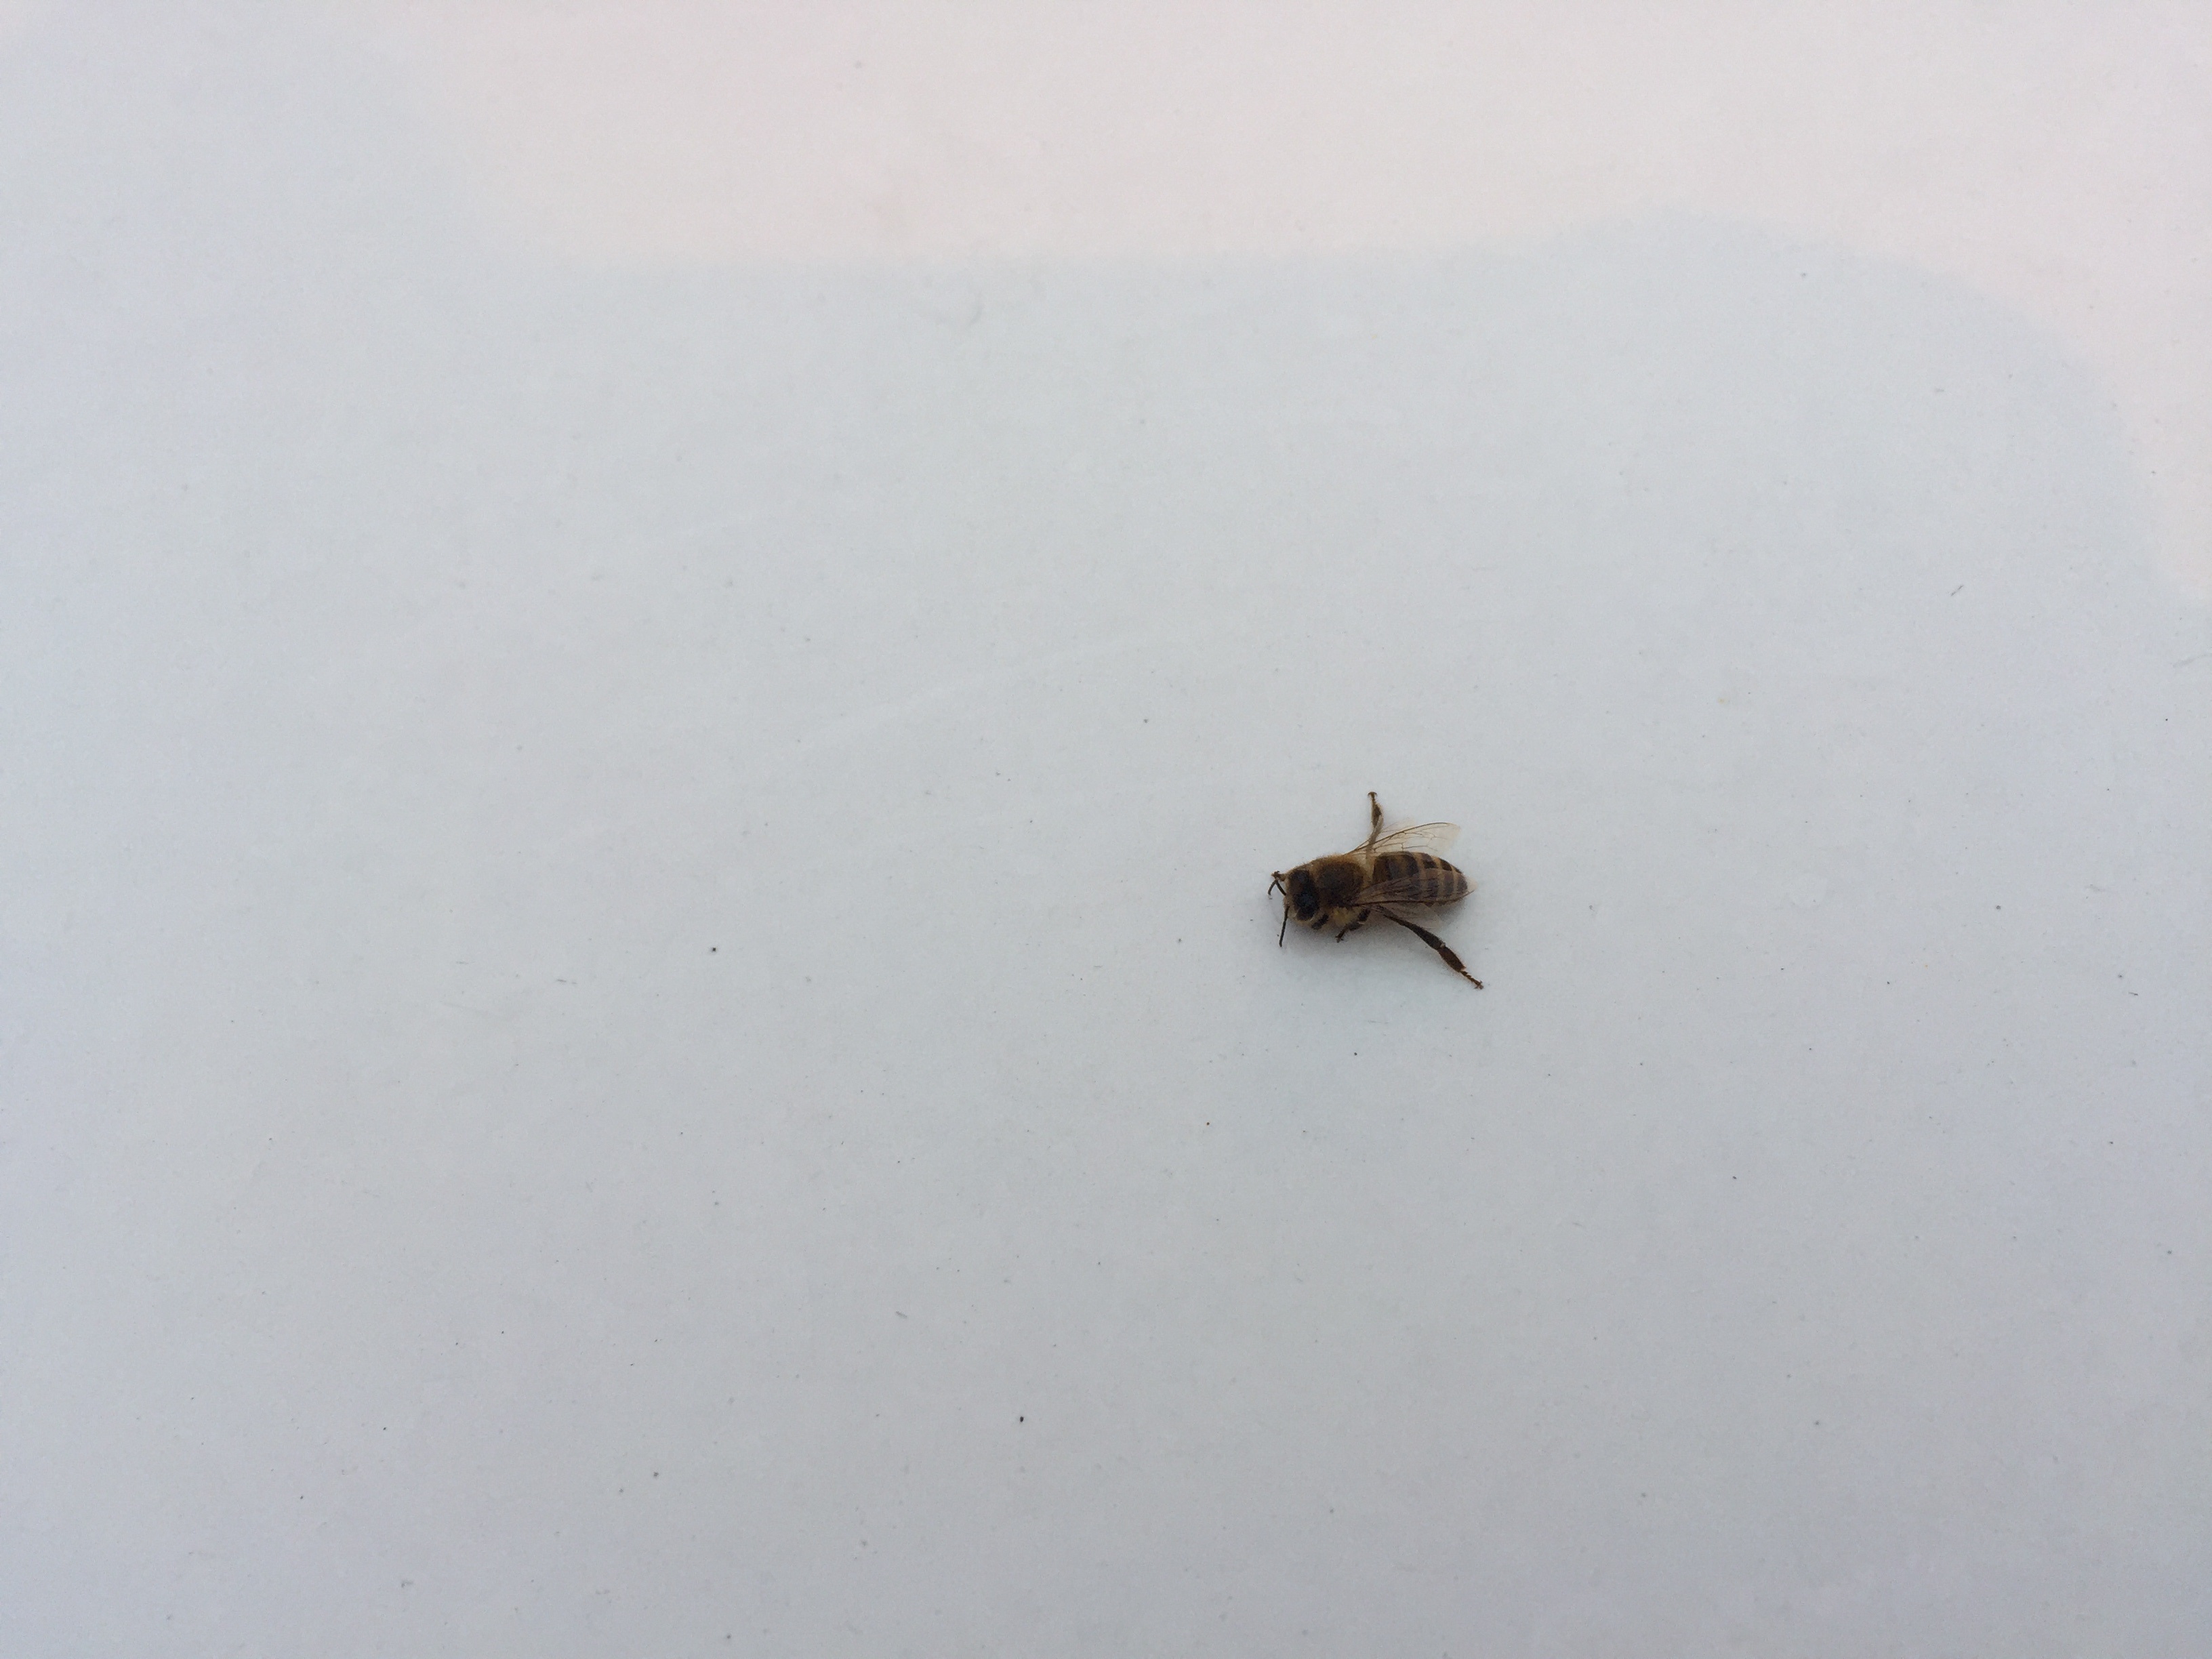
wing, insect, reptile, fauna, invertebrate